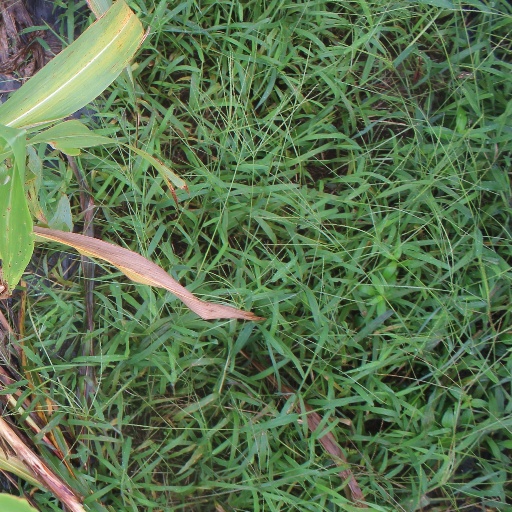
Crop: sorghum